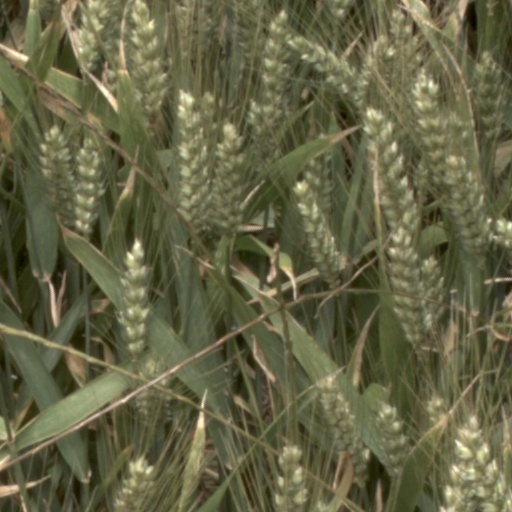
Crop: wheat